Rudder

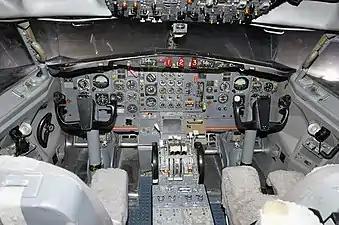
The rudder is controlled through rudder pedals on the bottom rear of the yoke in this photo of a Boeing 727 cockpit.

While earlier rudders were mounted on the stern by the way of rudderposts or tackles, the iron hinges allowed the rudder to be attached to the entire length of the sternpost in a permanent fashion. However, its full potential could only to be realized after the introduction of the vertical sternpost and the full-rigged ship in the 14th century. From the Age of Discovery onwards, European ships with pintle-and-gudgeon rudders sailed successfully on all seven seas.